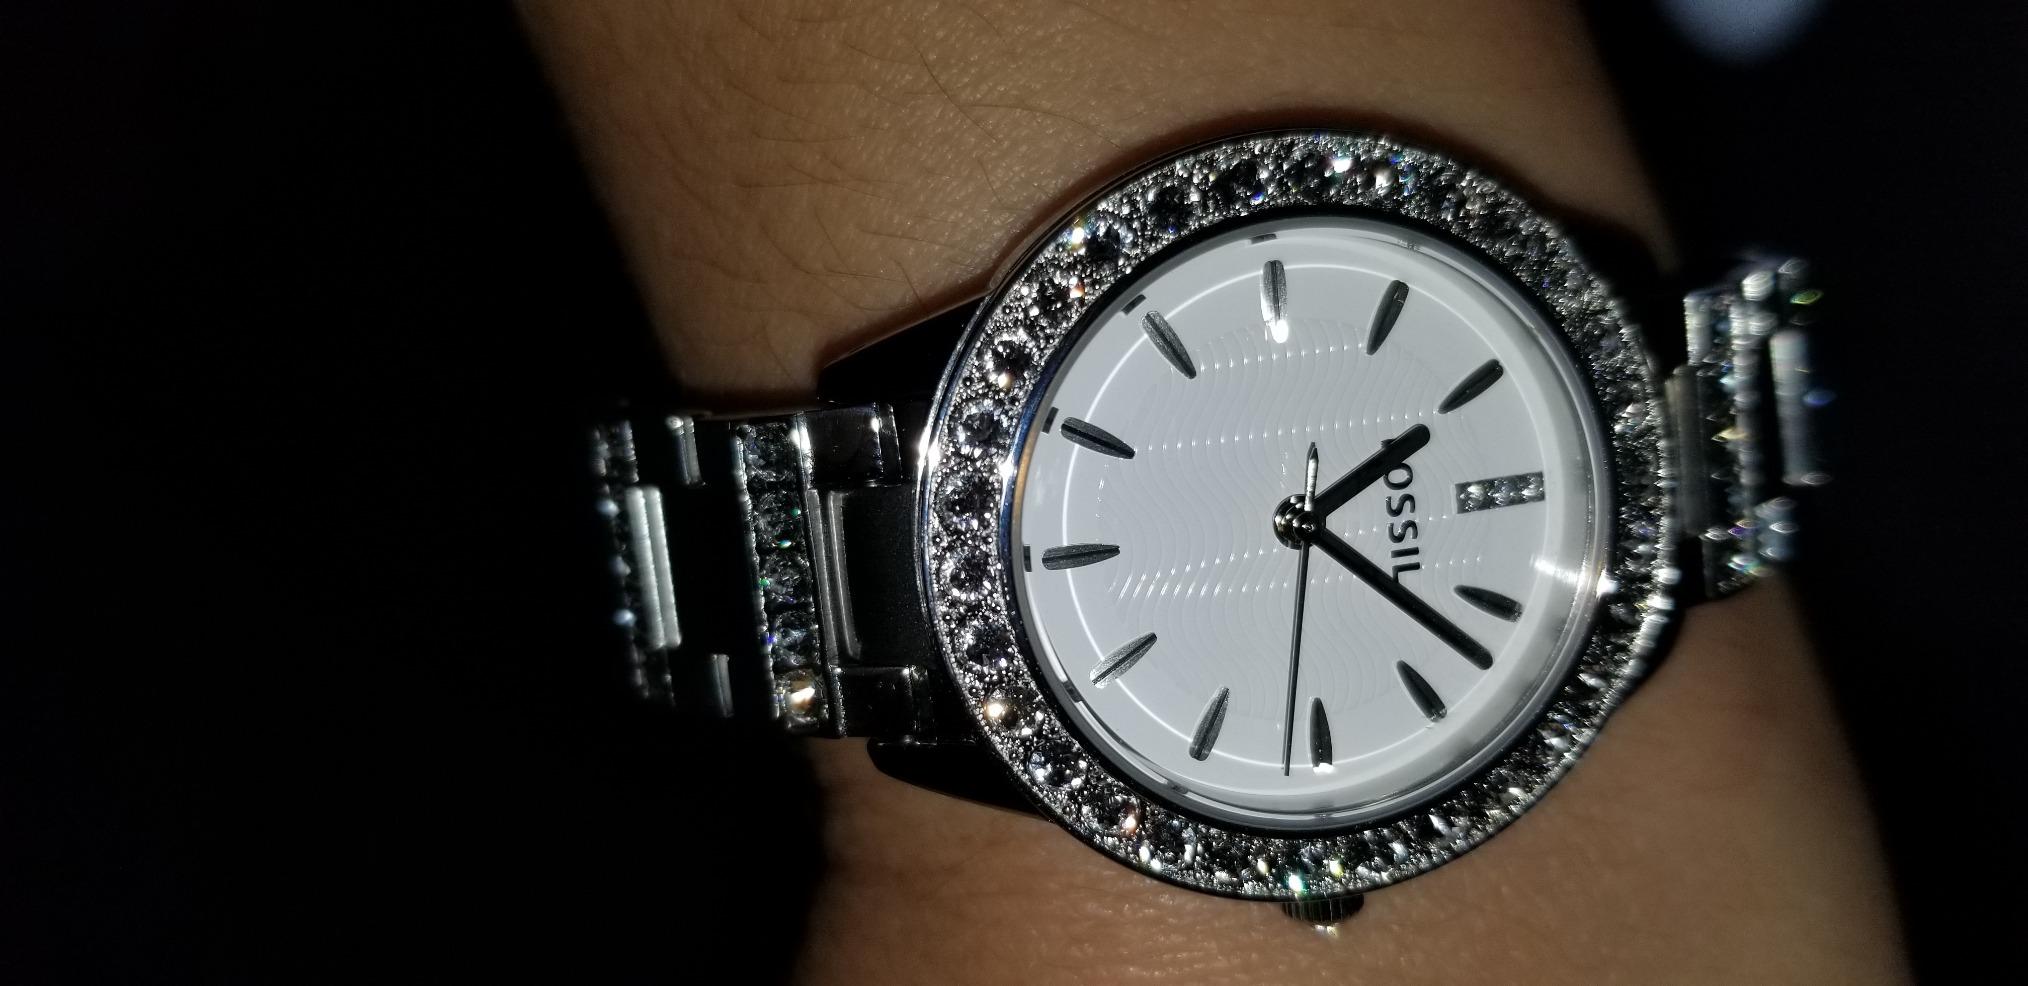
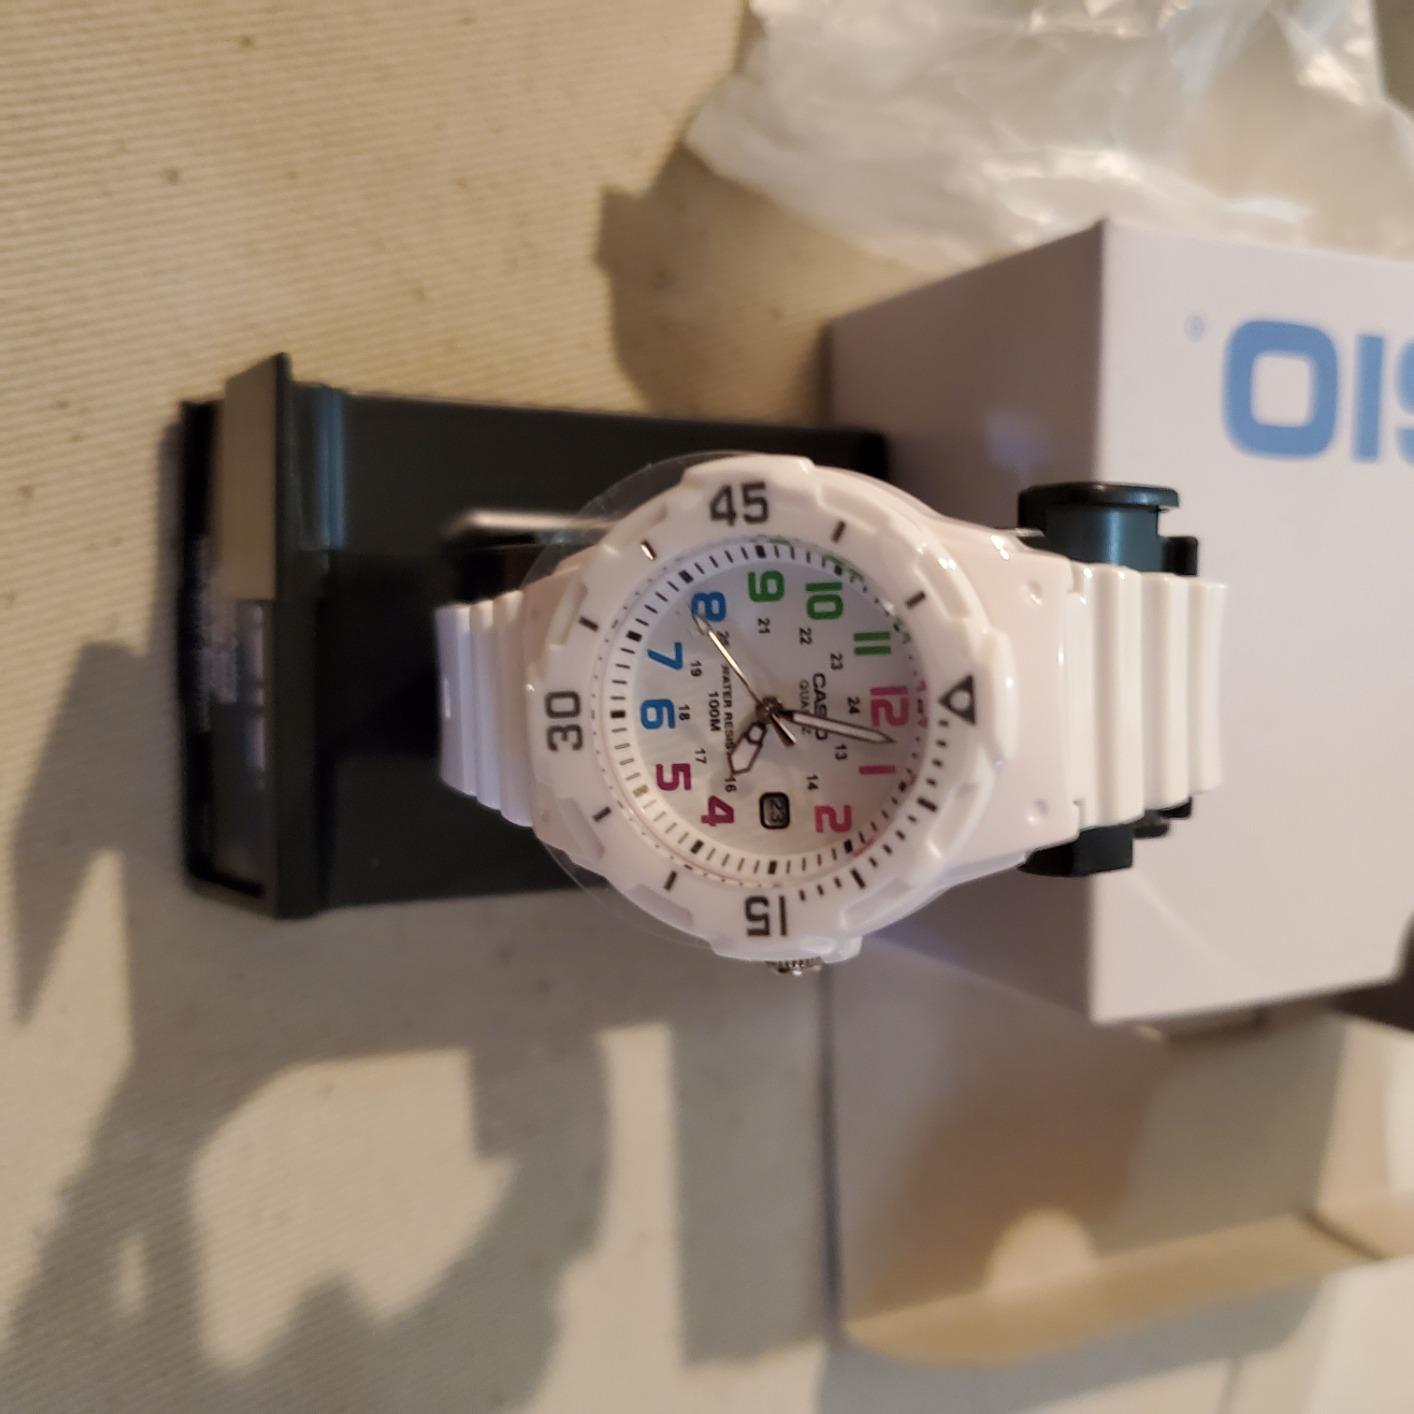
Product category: accessories_watch
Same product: no